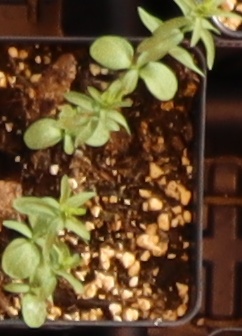
Label: Flax